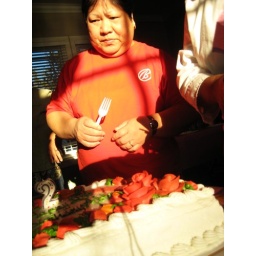
Sun reflected off of her shirt and... kazaam! Her orange shirt blended in with the cake(: